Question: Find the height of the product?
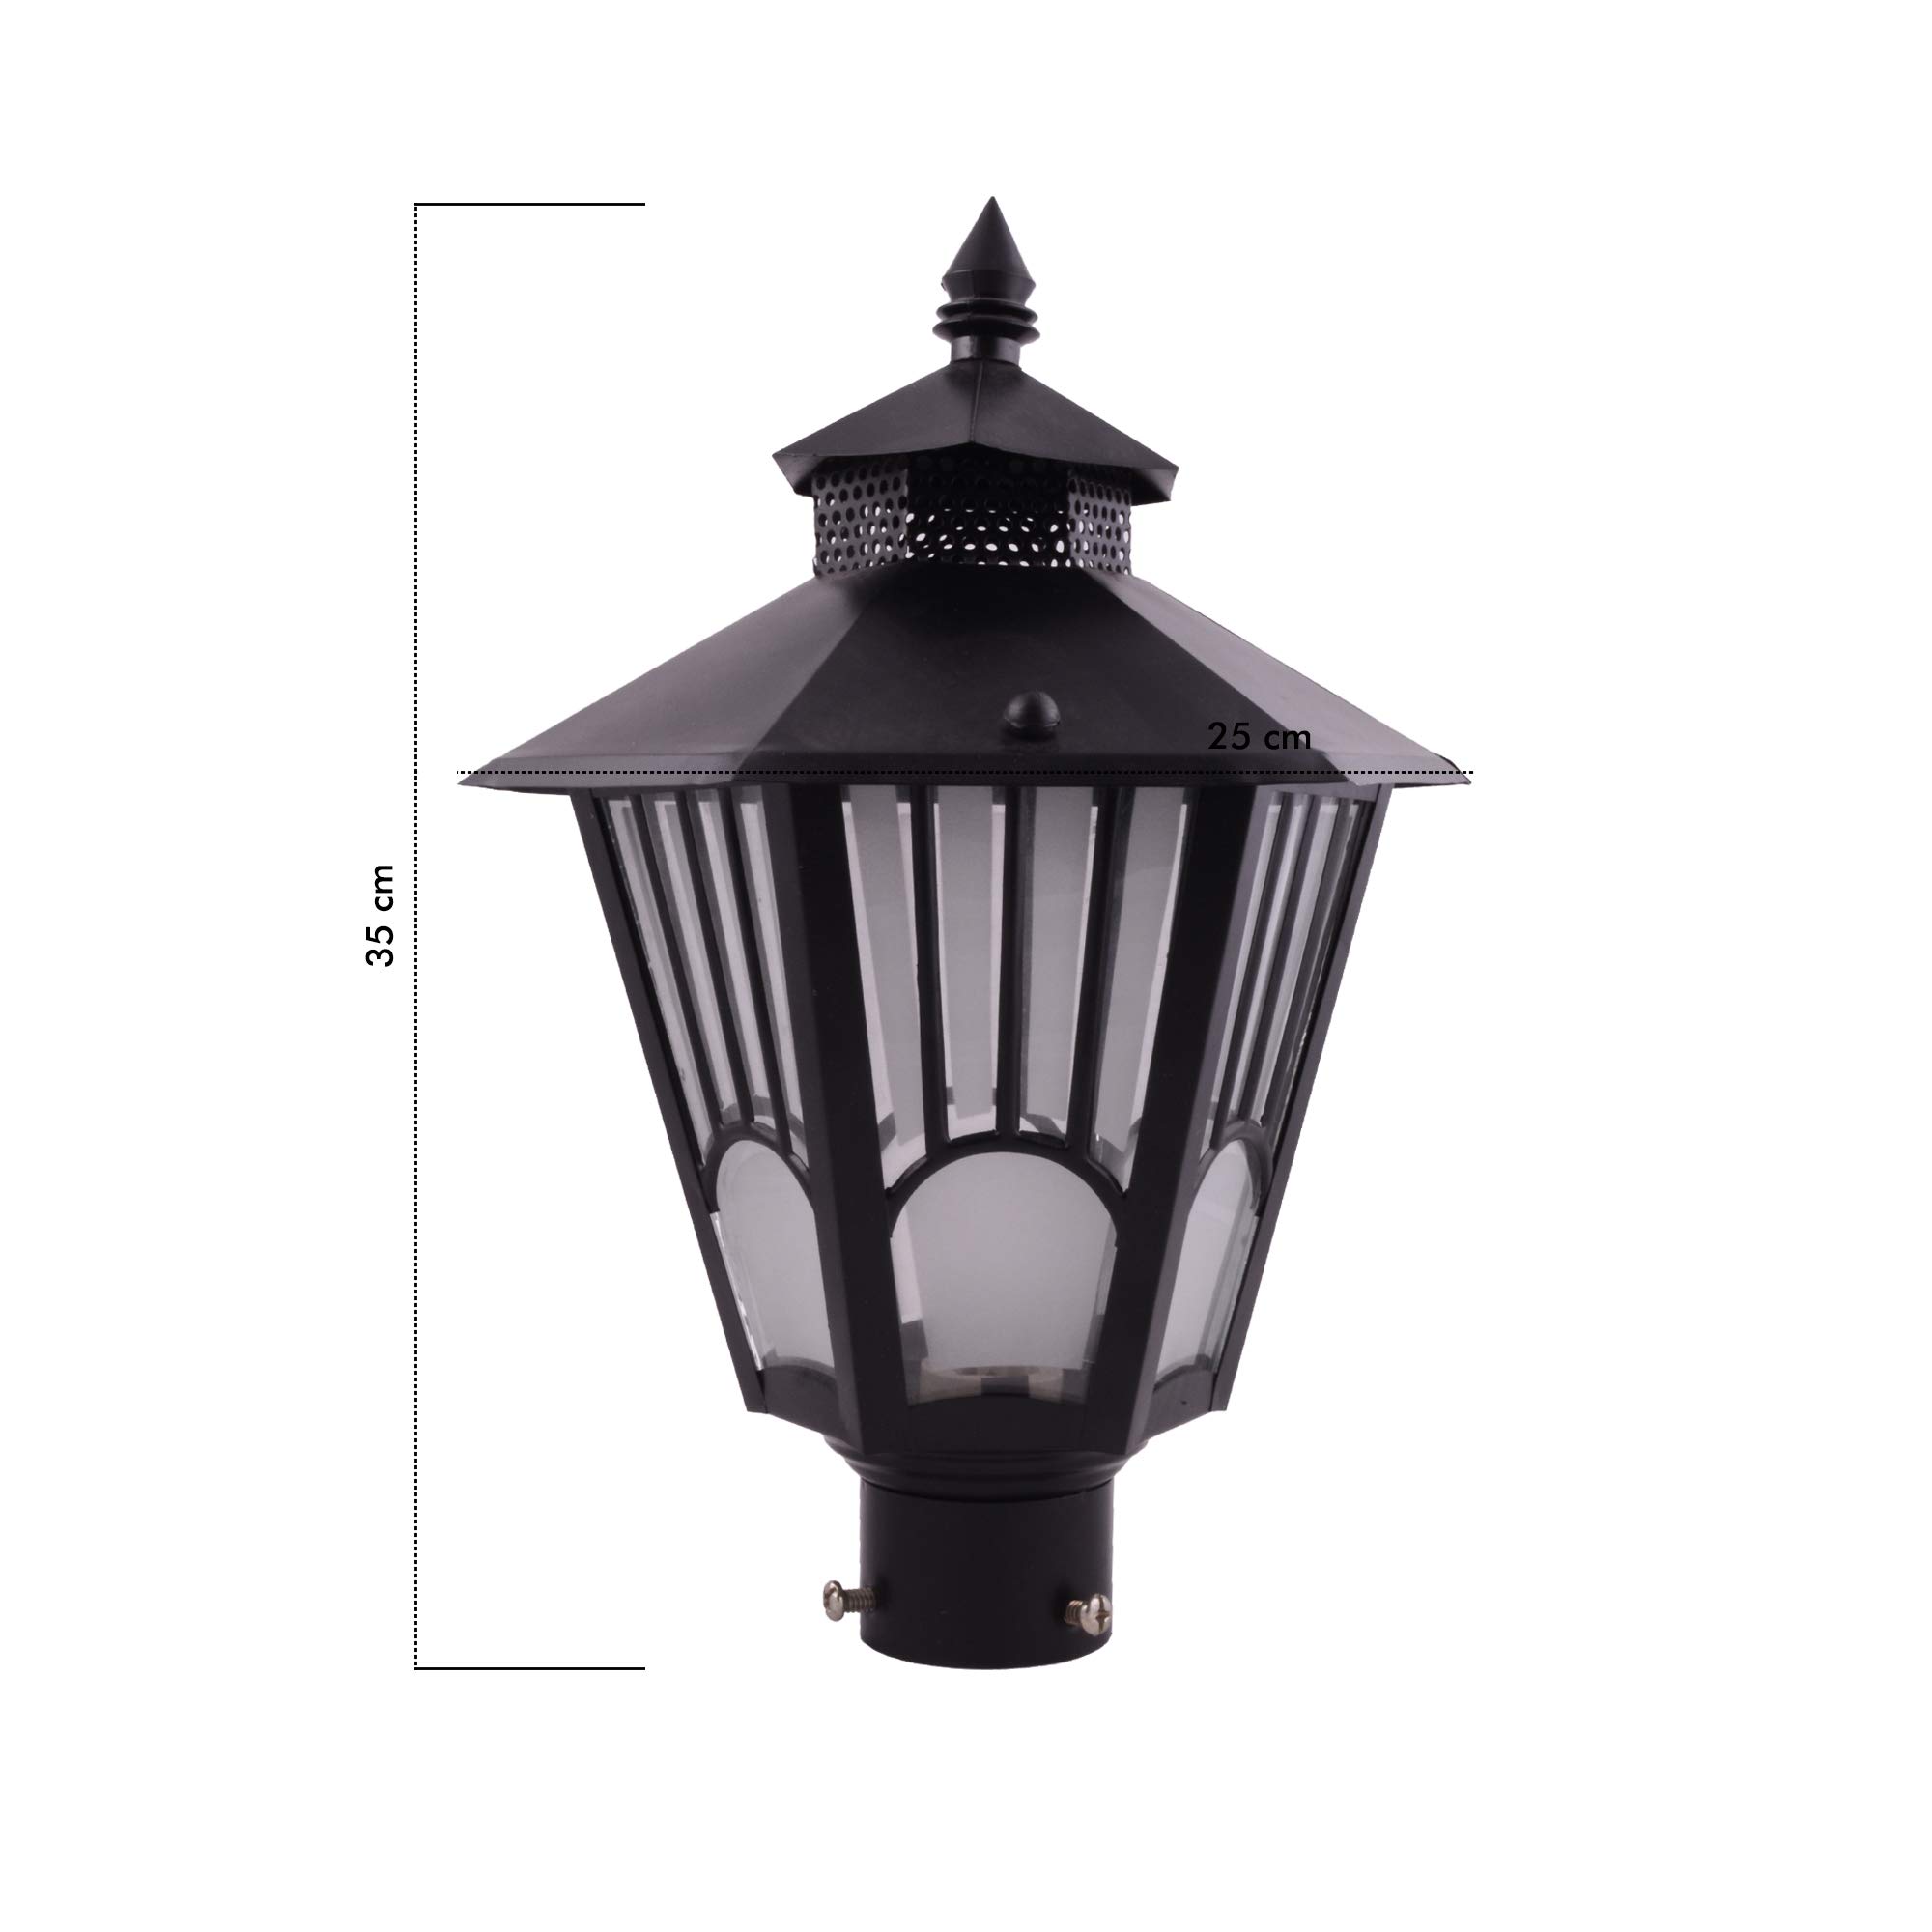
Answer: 35.0 centimetre